Compagnies Républicaines de Sécurité

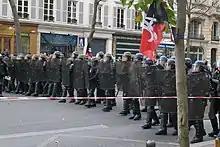
CRS (left) and gendarmes mobiles (right)

As French anti-riot forces, the CRS and the "Gendarmerie Mobile" are often mistaken for each other. The CRS are usually not deployed to the overseas French territories. The gendarmes, being part of the armed forces, can be deployed on foreign theaters. For example, gendarmerie mobile squadrons were deployed in Afghanistan, Kosovo and the Ivory Coast.